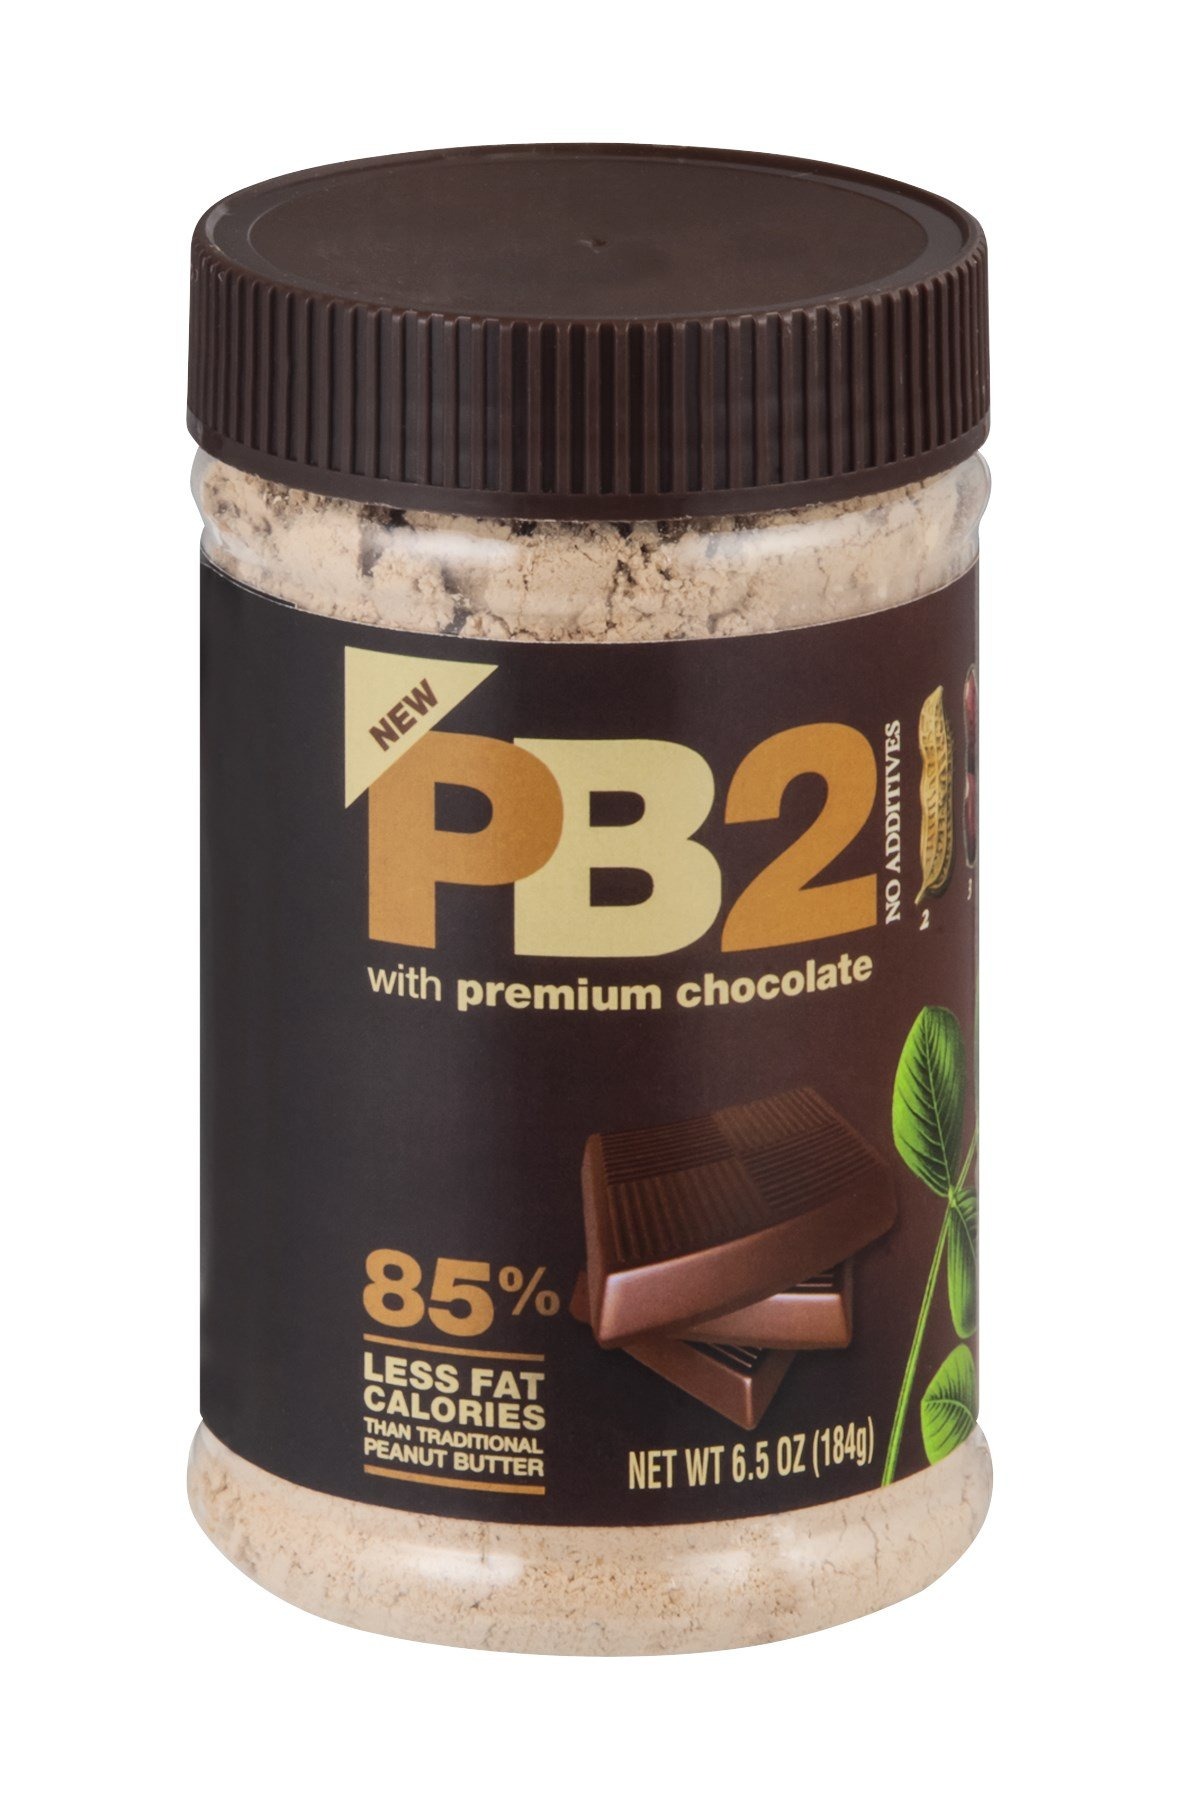
Item Name: PB2 PEANUT BTR PWDR CHOC, 6.5 OZ
Value: 6.5
Unit: Fl Oz

Price: 5.68